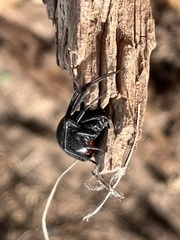
Species: Lactrodectus_hesperus